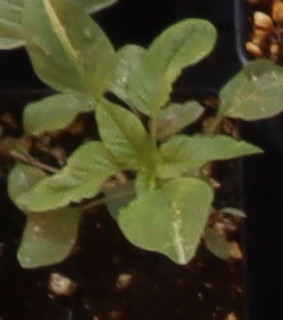
Label: Palmer Amaranth